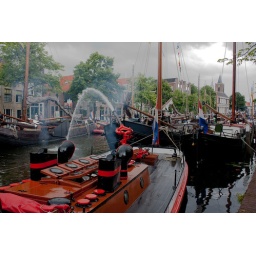
Historic ships in the right area of the historic environment of Schiedam. Historische schepen in de juiste omgeving van de monumentale omgeving van Schiedam